Susan Solomon

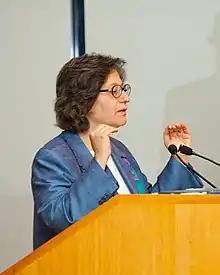

Solomon was born in Chicago, Illinois. Her interest in science began as a child watching "The Undersea World of Jacques Cousteau". In high school she placed third in a national science competition, with a project that measured the percentage of oxygen in a gas mixture.